Petroleum Warfare Department

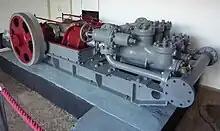
PLUTO Pump at Sandown Zoo on the Isle of Wight

The invasion of Normandy began on 6 June 1944. Troops, equipment and vehicles were landed on the beaches and they were soon followed by thousands of jerrycans of fuel. 13,400 tons of fuel were landed this way on Dday itself.